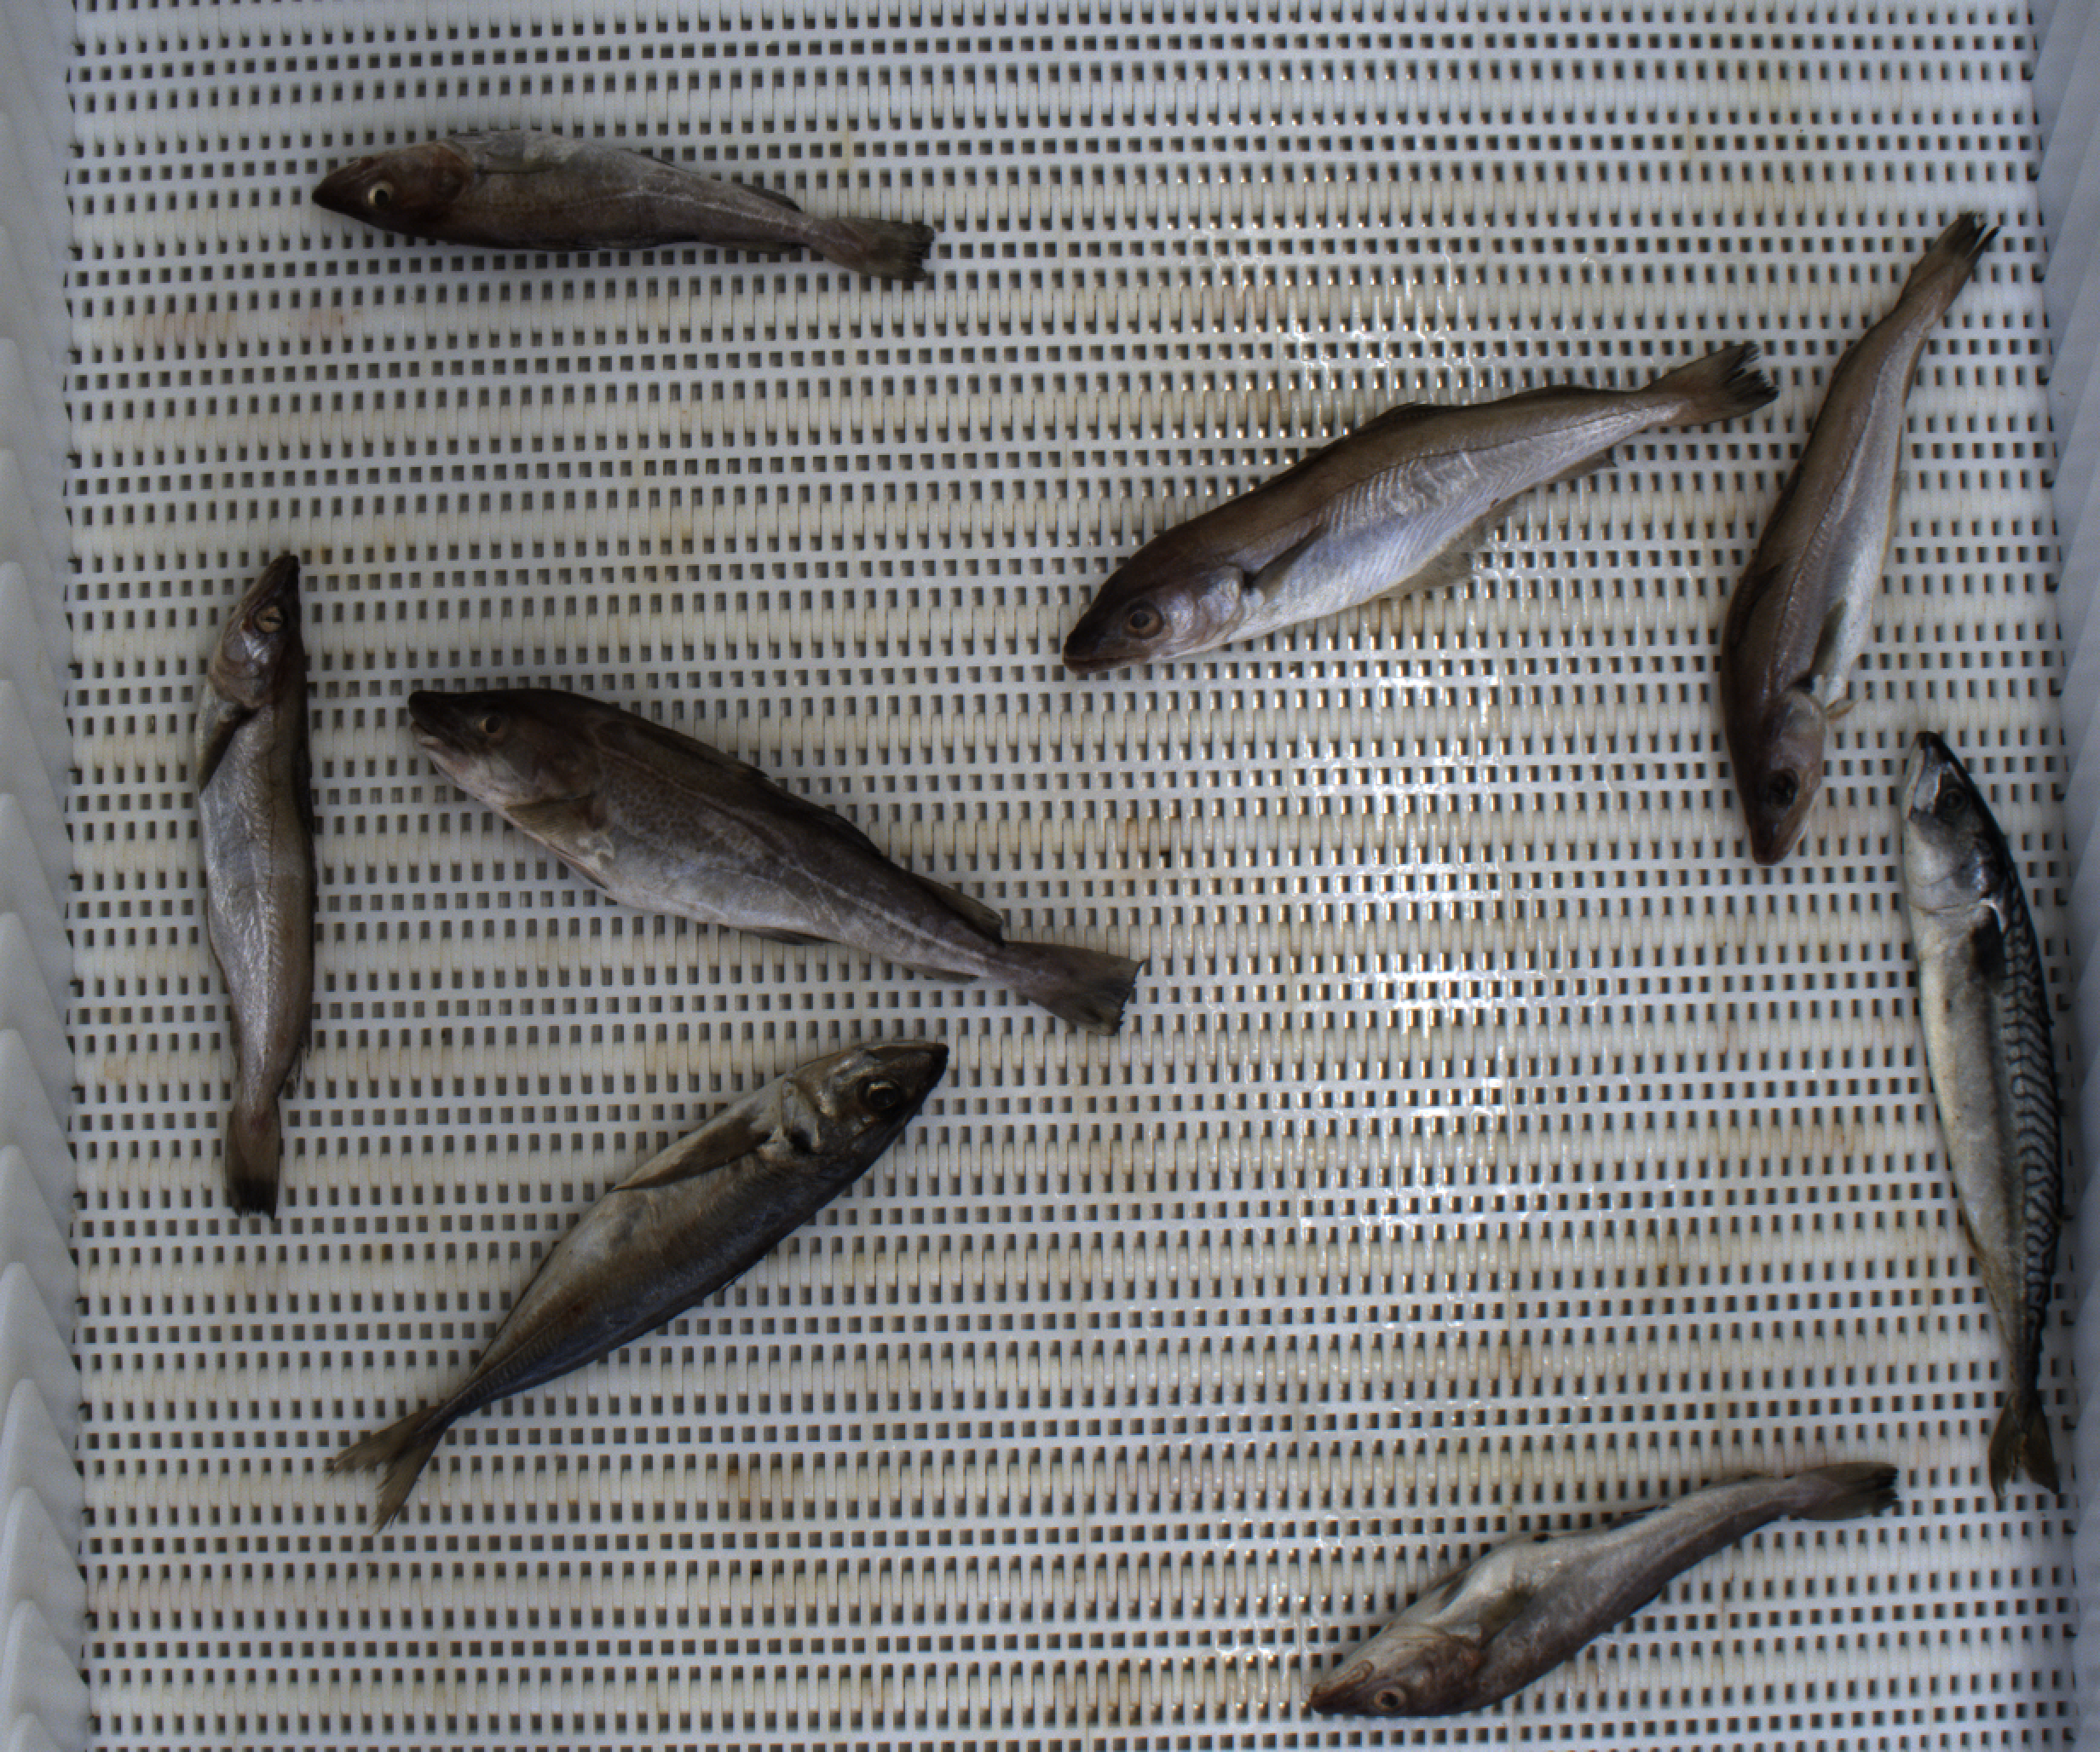
Total fish: 8
Cod: 3
Haddock: 0
Whiting: 3
Hake: 0
Horse mackerel: 1
Saithe: 0
Other: 1